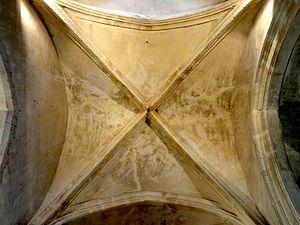
Nef, voûte de la 2e travée.
L'église Saint-Prix est une église catholique paroissiale située à Saint-Prix, dans le Val-d'Oise, en France. La première église romane, à laquelle appartiennent peut-être les corniches à l'est et à l'ouest de la base du clocher, a été donnée à l'abbaye Saint-Martin de Pontoise vers 1085, et un prieuré a été fondé en même temps. Le patron de la paroisse est alors saint Germain. À partir de la fin du XIIᵉ siècle et jusqu'en 1220 environ, l'église est entièrement rebâtie dans le style gothique primitif, et elle conserve de cette époque le plan et l'ordonnancement général, mais très peu d'éléments en élévation : il s'agit essentiellement des chapiteaux au nord de la nef ; des piles orientales du clocher, qui s'élève au-dessus de la croisée du transept ; de l'étage de beffroi du clocher ; et des fenêtres hautes bouchées dans la partie droite du chœur. Au XVᵉ siècle, l'essor du pèlerinage de saint Prix, dont l'église possède sans doute des reliques dès l'origine, fait que ce second patron supplante le premier, qui s'est depuis longtemps effacé.